Bolt-on neck

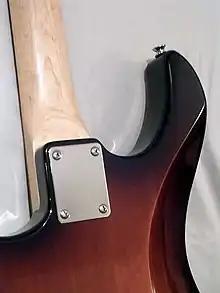
Neck joint with a four-screw plate on a Yamaha Pacifica 112 electric guitar

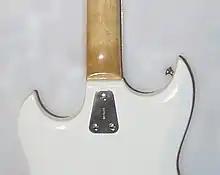
Less-common three-screw assembly with plate, on a Hagström III guitar

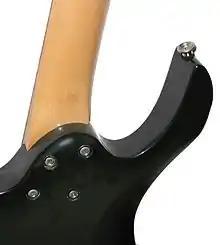
Slim bolt-on neck join with chamfered heel and countersunk ferrules on a superstrat electric guitar allows for more comfortable access to top frets

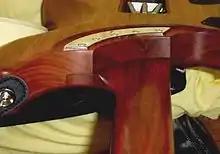
Stephen's Extended Cutaway (on Washburn N4 electric guitar) is another version of bolt-on neck joint

A Bolt-on neck is a stringed musical instrument neck that attaches to the instrument body with either bolts or screws,